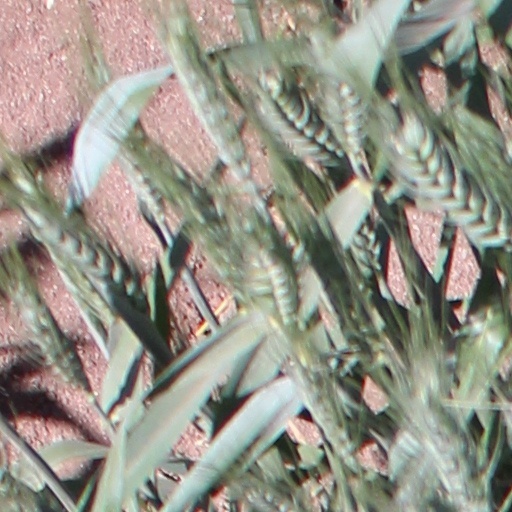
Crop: wheat